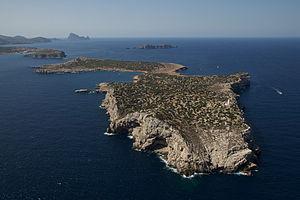
Sa Conillera est un îlot situé à l'ouest de l'île d'Ibiza dans l'archipel des îles Baléares.
Le Phare de Sa Conillera est un phare situé sur l'îlot de Sa Conillera à l'extrémité ouest de l'île d'Ibiza, dans l'archipel des Îles Baléares.